Mack B series

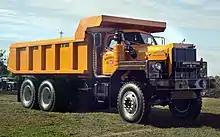
Mack B81 (the heaviest duty range) dump truck

A wide range of diesels were also offered. From the B61 up to the ENDT 673 turbocharged I6 and END 864 V8 were offered. From the B73 up to the Cummins I6s up to the NTC335 were available.